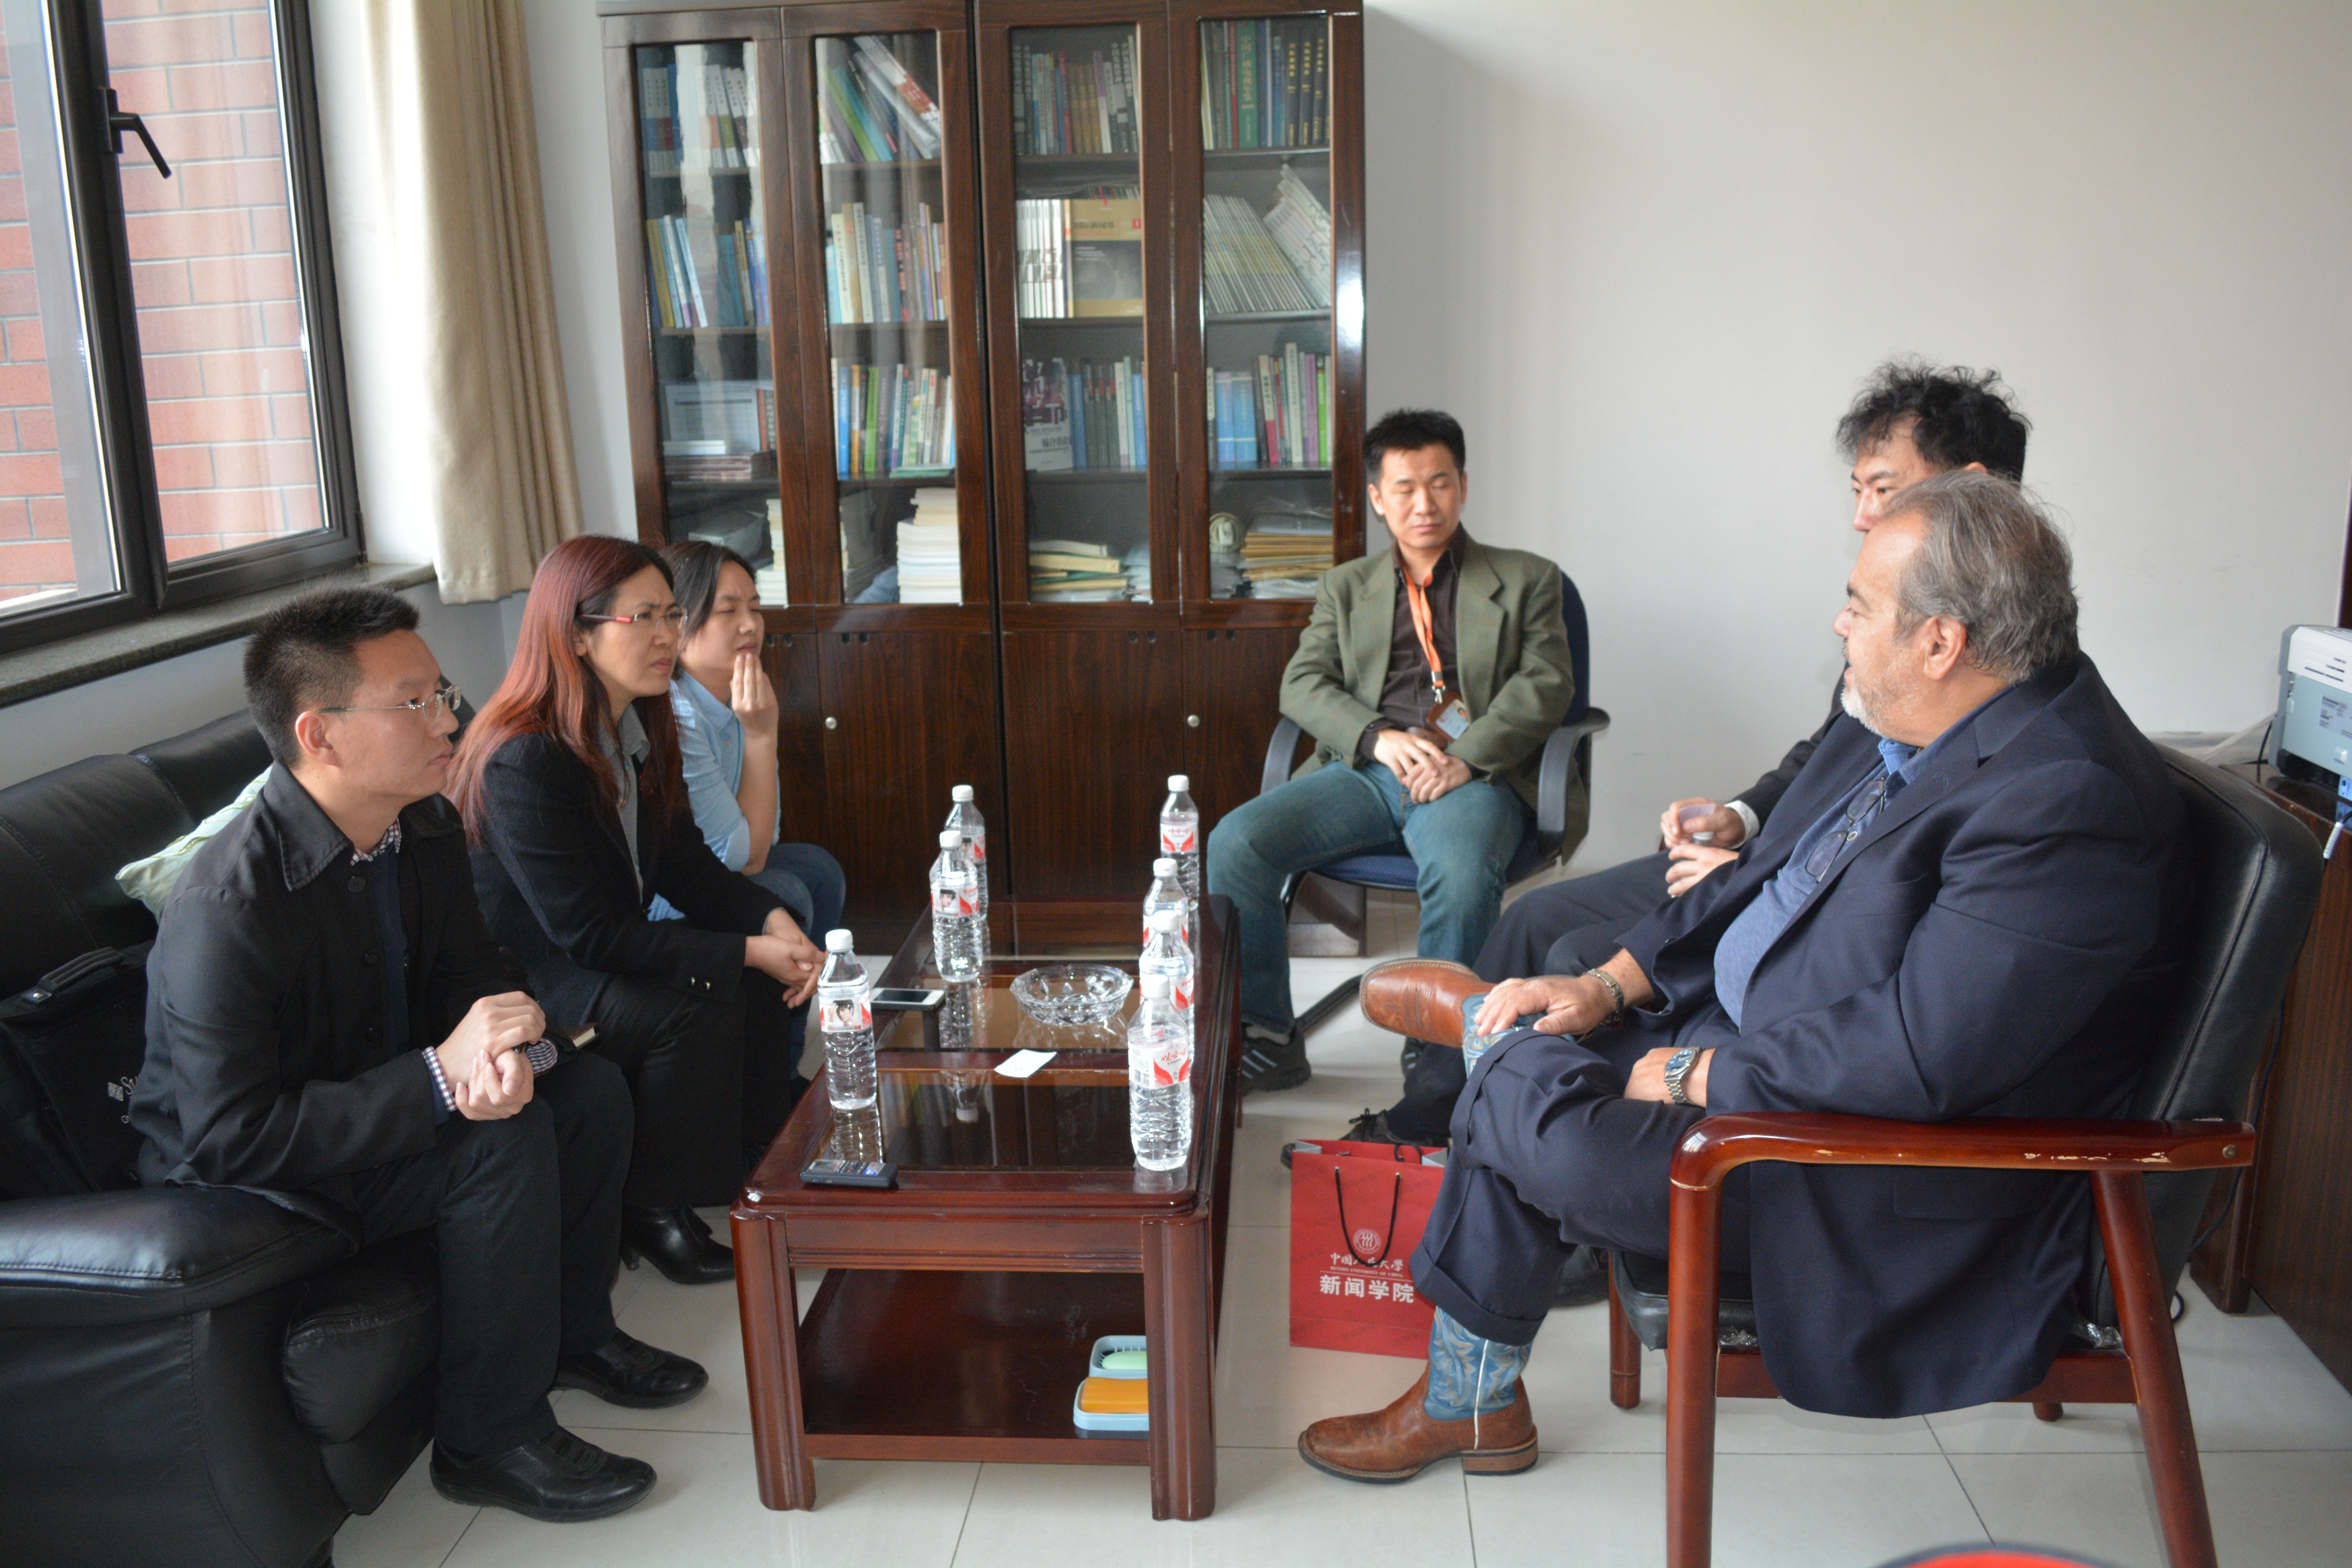
meeting, communication, professional, business, conversation, institution, public relations, city council